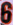
Number: 6